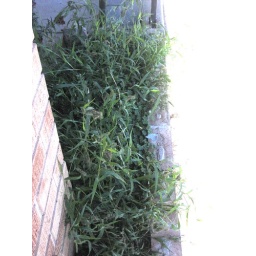
Side view of the small flower bed by the front door. Grown over with clover-like weeds and tall bristly grasses.